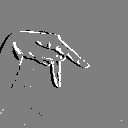
ASL letter: p